Second VA-174 (U.S. Navy)

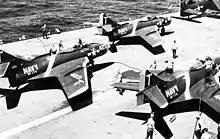
F9F-6 Cougars of VF-174 on USS "Midway", in 1955.

The squadron returned from the Mediterranean in February 1952 and participated in operations "Mainbase" and "Long Step" in July 1952. In preparation for a globe-circling cruise, VF-174 deployed twice to Guantanamo Bay, Cuba for intensive gunnery training. Both time the squadron was cited for "Outstanding Performance". After returning from their second "Gitmo" trip in early 1954, the squadron moved to its present home at Naval Air Station Cecil Field and joined Carrier Air Group One. In late 1954 the became the first American carrier to visit the British port of Cape Town, South Africa. While in the Pacific the carrier operated with the Seventh Fleet near Formosa and VF-174 participated in the evacuation of the Tachen Island in December 1954.